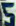
Number: 5